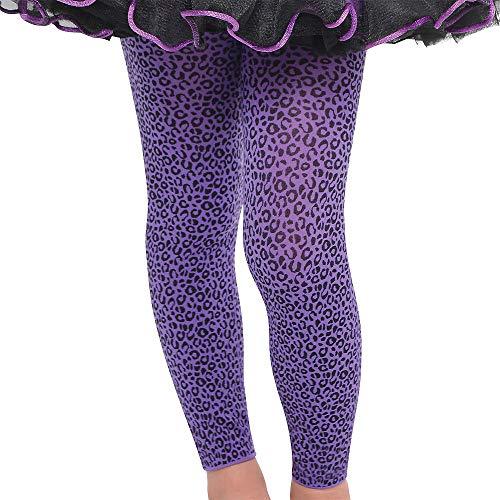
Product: Amscan Girls Miss Meow Cat Costume - Toddler (3-4), Multicolor
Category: Clothing, Shoes & Jewelry | Costumes & Accessories | Kids & Baby | Girls | Costumes
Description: Purple and black dress with attached black tail, purple Leopard print fingerless gloves and footless tights and cat ear headband.
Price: $53.72
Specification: ProductDimensions:10x4x0.3inches|ItemWeight:12.8ounces|ShippingWeight:1.12pounds(Viewshippingratesandpolicies)|ASIN:B079X3M7BQ|Itemmodelnumber:845970|Manufacturerrecommendedage:0-10years